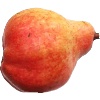
Label: red_pear